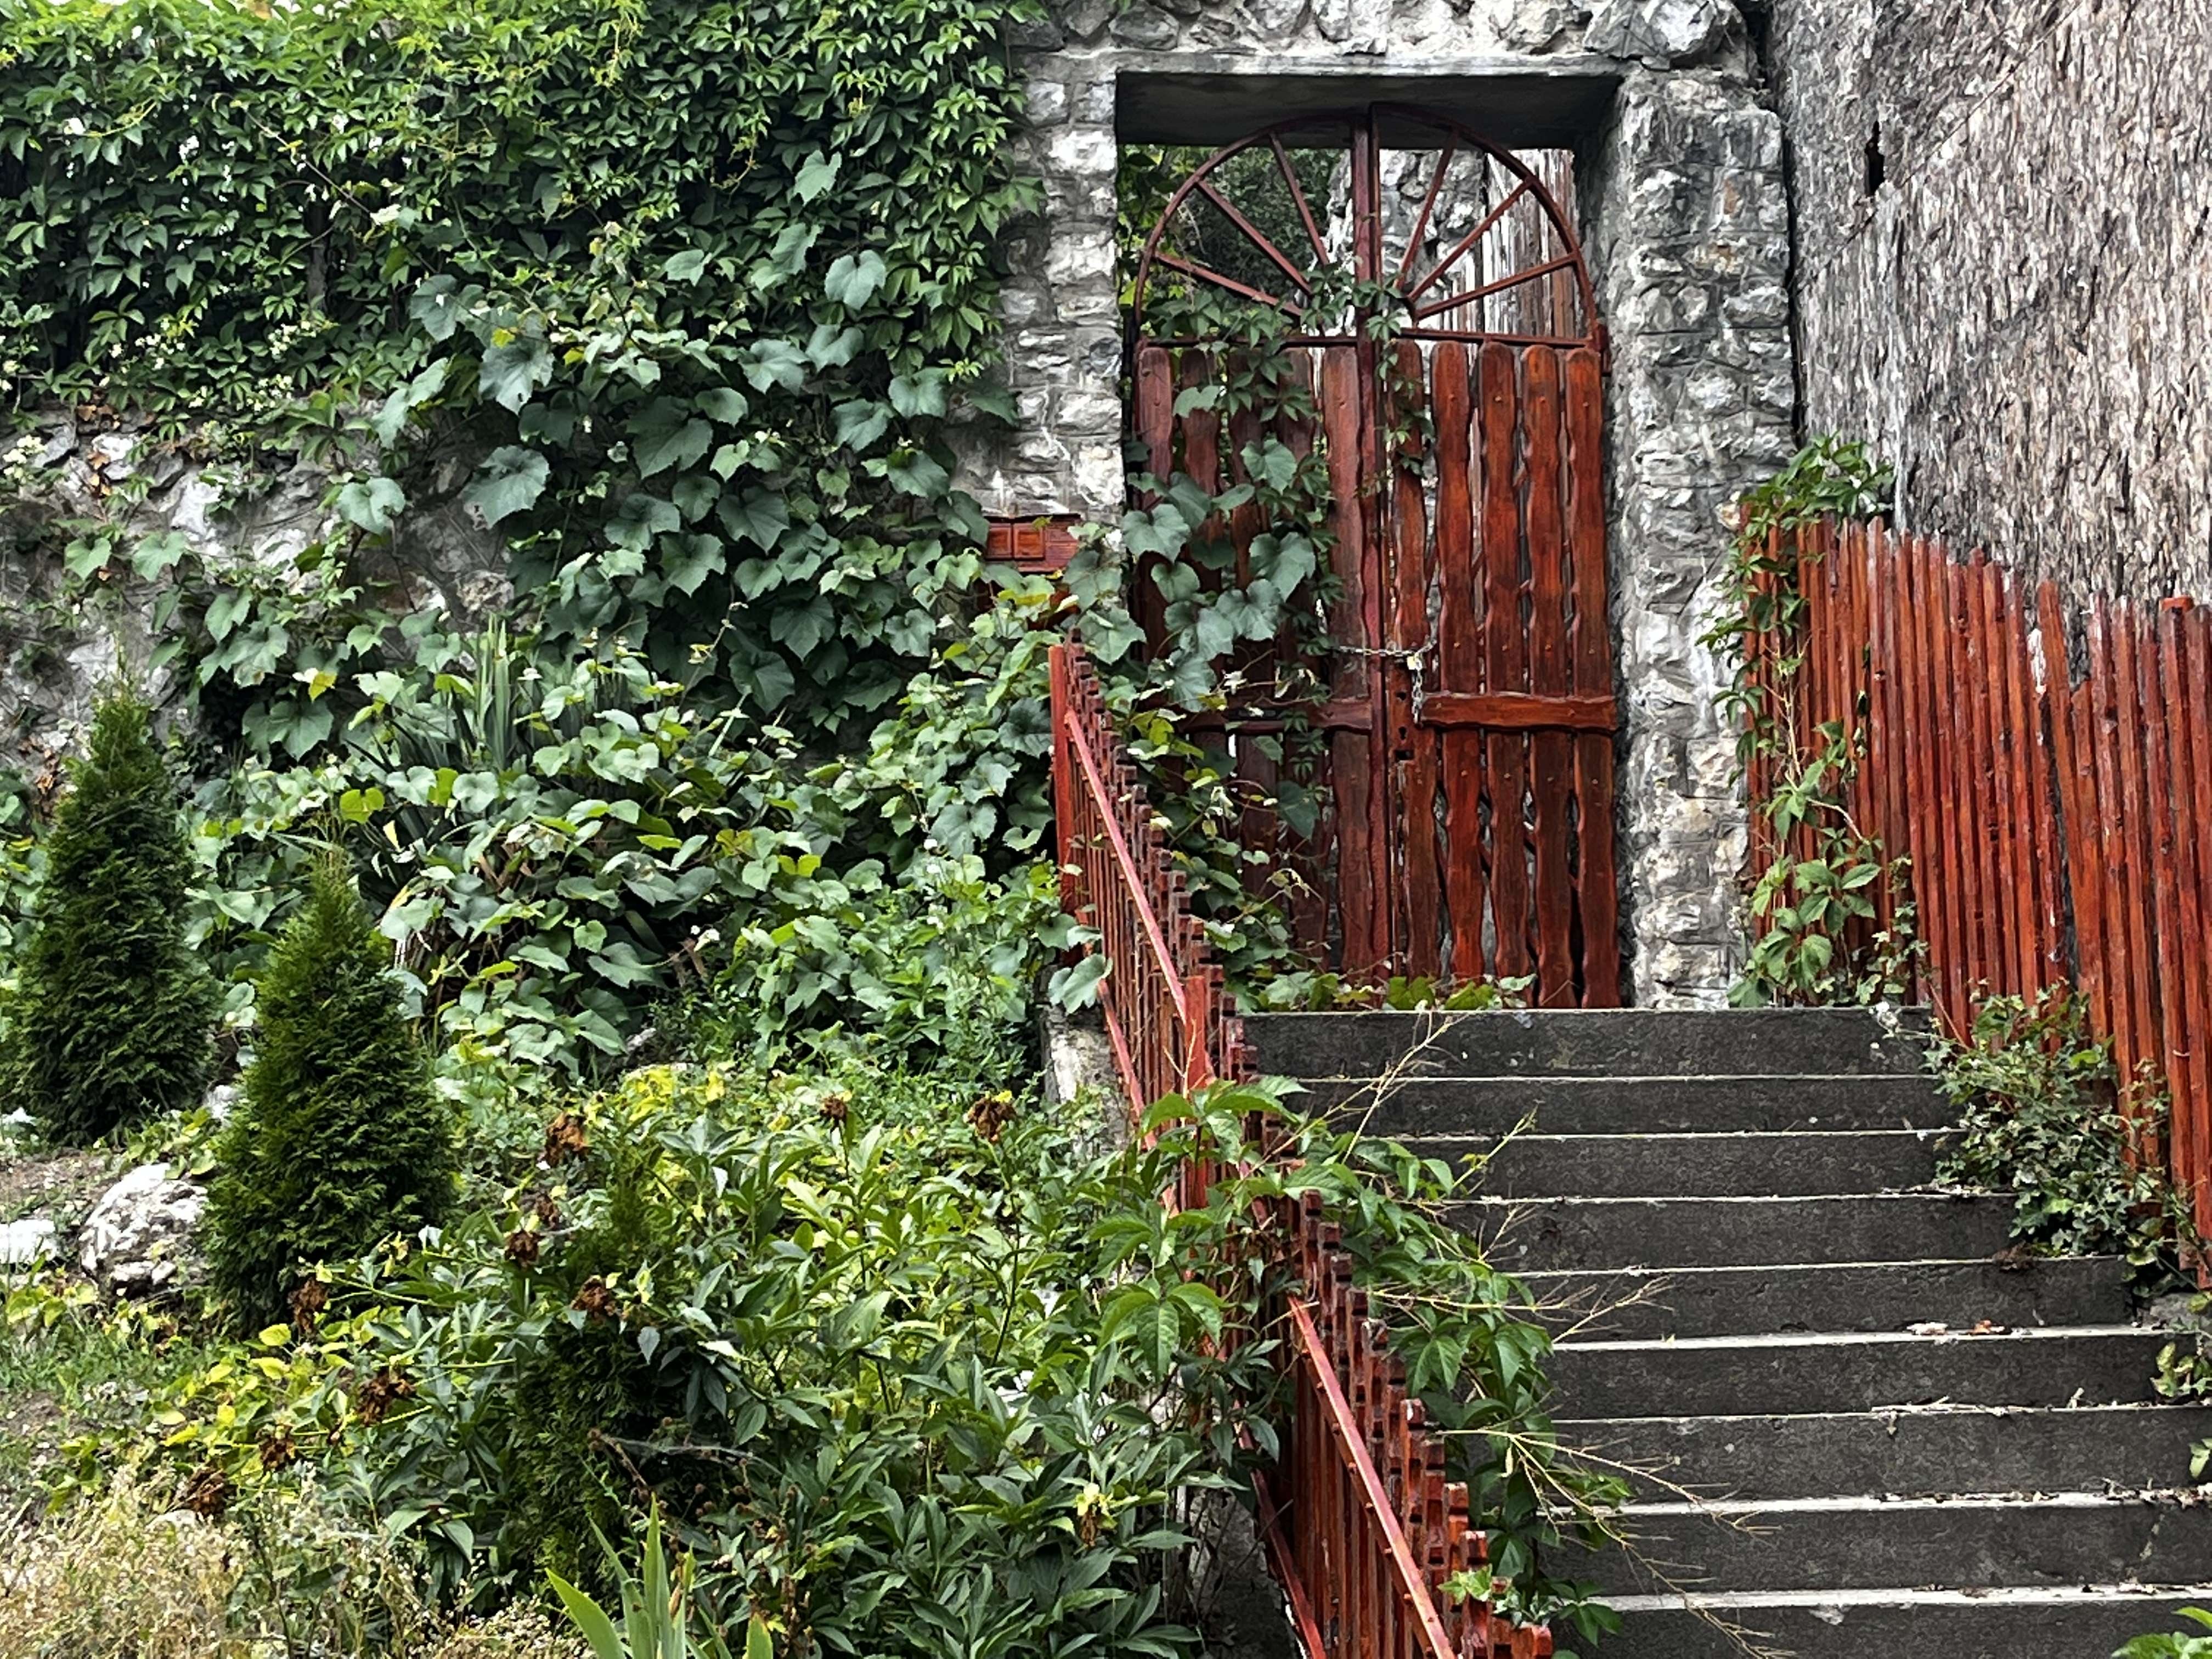
gate, entrance, green, wall, plant, stairs, wood, door, grass, building, woody plant, shrub, groundcover, landscape, cottage, brickwork, brick, garden, landscaping, twig, annual plant, handrail, house, facade, herb, natural landscape, walkway, siding, yard, herbaceous plant, metal, home door, path, subshrub, backyard, flowering plant